She's Got the Look

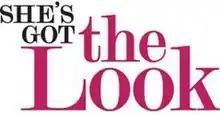
"Official Show Logo"

She's Got the Look is a reality series created for and aired on TV Land. Hosted by model Kim Alexis, twenty women compete to become the next great supermodel 35 years or older. Celebrity judges, Robert Verdi, Sean Patterson and Roshumba Williams, whittle down the cast of twenty until they find the one who has 'the look'. Beverly Johnson was a judge for the first two seasons.